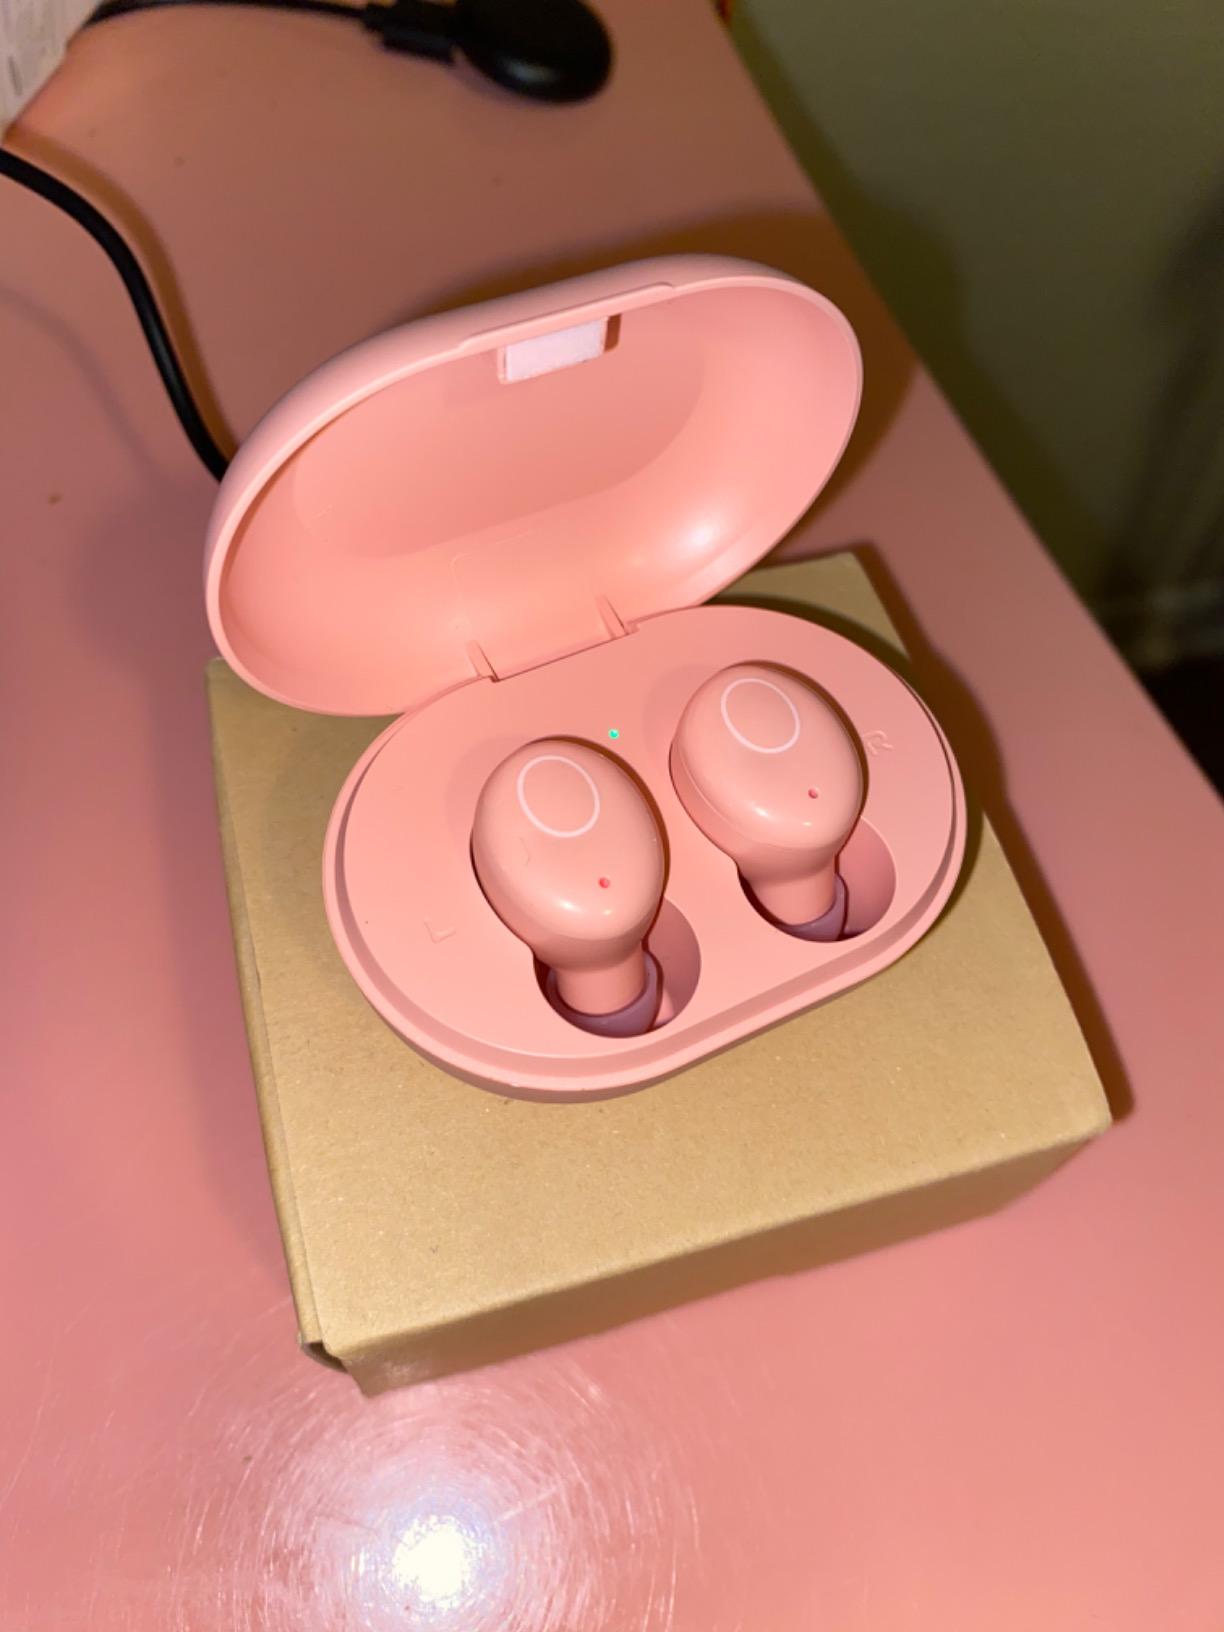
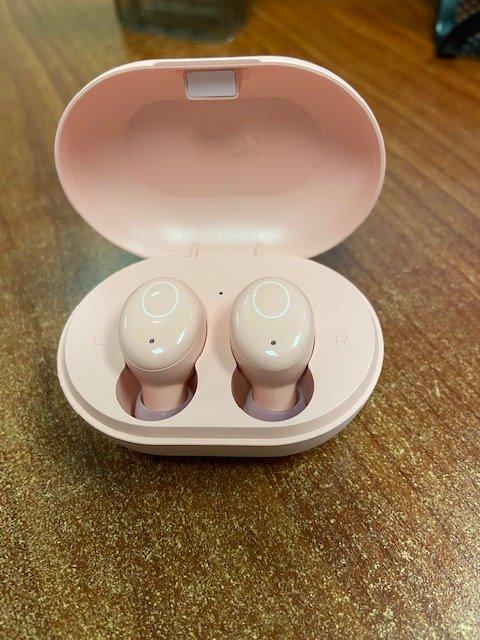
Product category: earbuds
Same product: yes